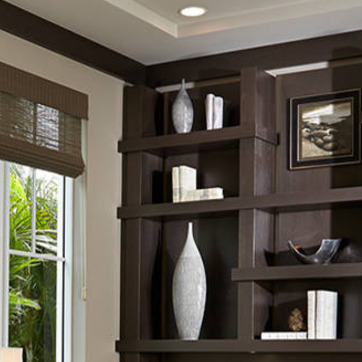
Material: paper